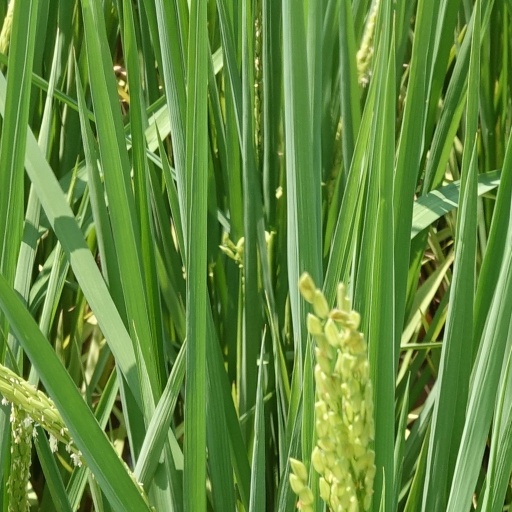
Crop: rice